3D display

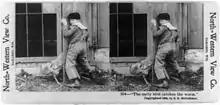
""The early bird catches the worm"" stereograph published in 1900 by North-Western View Co. of Baraboo, Wisconsin, digitally restored

Traditional stereoscopic photography consists of creating a 3D effect starting from a pair of 2D images, a stereogram. The easiest way to enhance depth perception in the brain is to provide the eyes of the viewer with two different images, representing two perspectives of the same object, with a minor deviation exactly equal to the perspectives that both eyes naturally receive in binocular vision.